Shop Angel

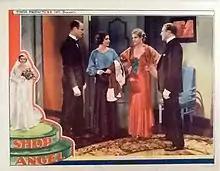
Colorized lobby card, 1932

Shop Angel is a 1932 American pre-Code drama film directed by E. Mason Hopper and starring Marion Shilling, Holmes Herbert and Anthony Bushell.